List of birds of Nicaragua

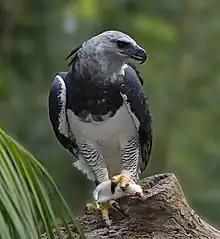
Harpy eagle

The family Pandionidae contains only one species, the osprey. The osprey is a medium-large raptor which is a specialist fish-eater with a worldwide distribution.